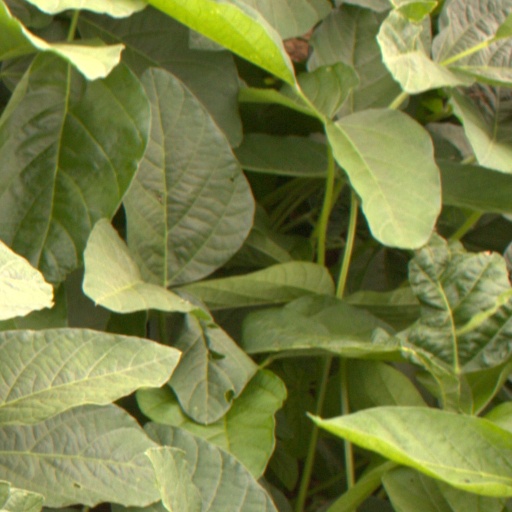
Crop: soybean